St Mary's, Orkney

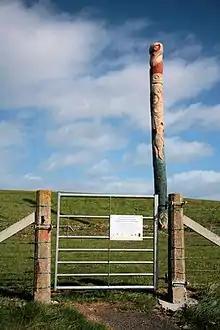
Squamish-Orcadian totem pole, St Mary's

St Mary's (also known as St. Mary's Holm) is a small village in the parish of Holm on Mainland, Orkney, Scotland. It was originally a fishing port.